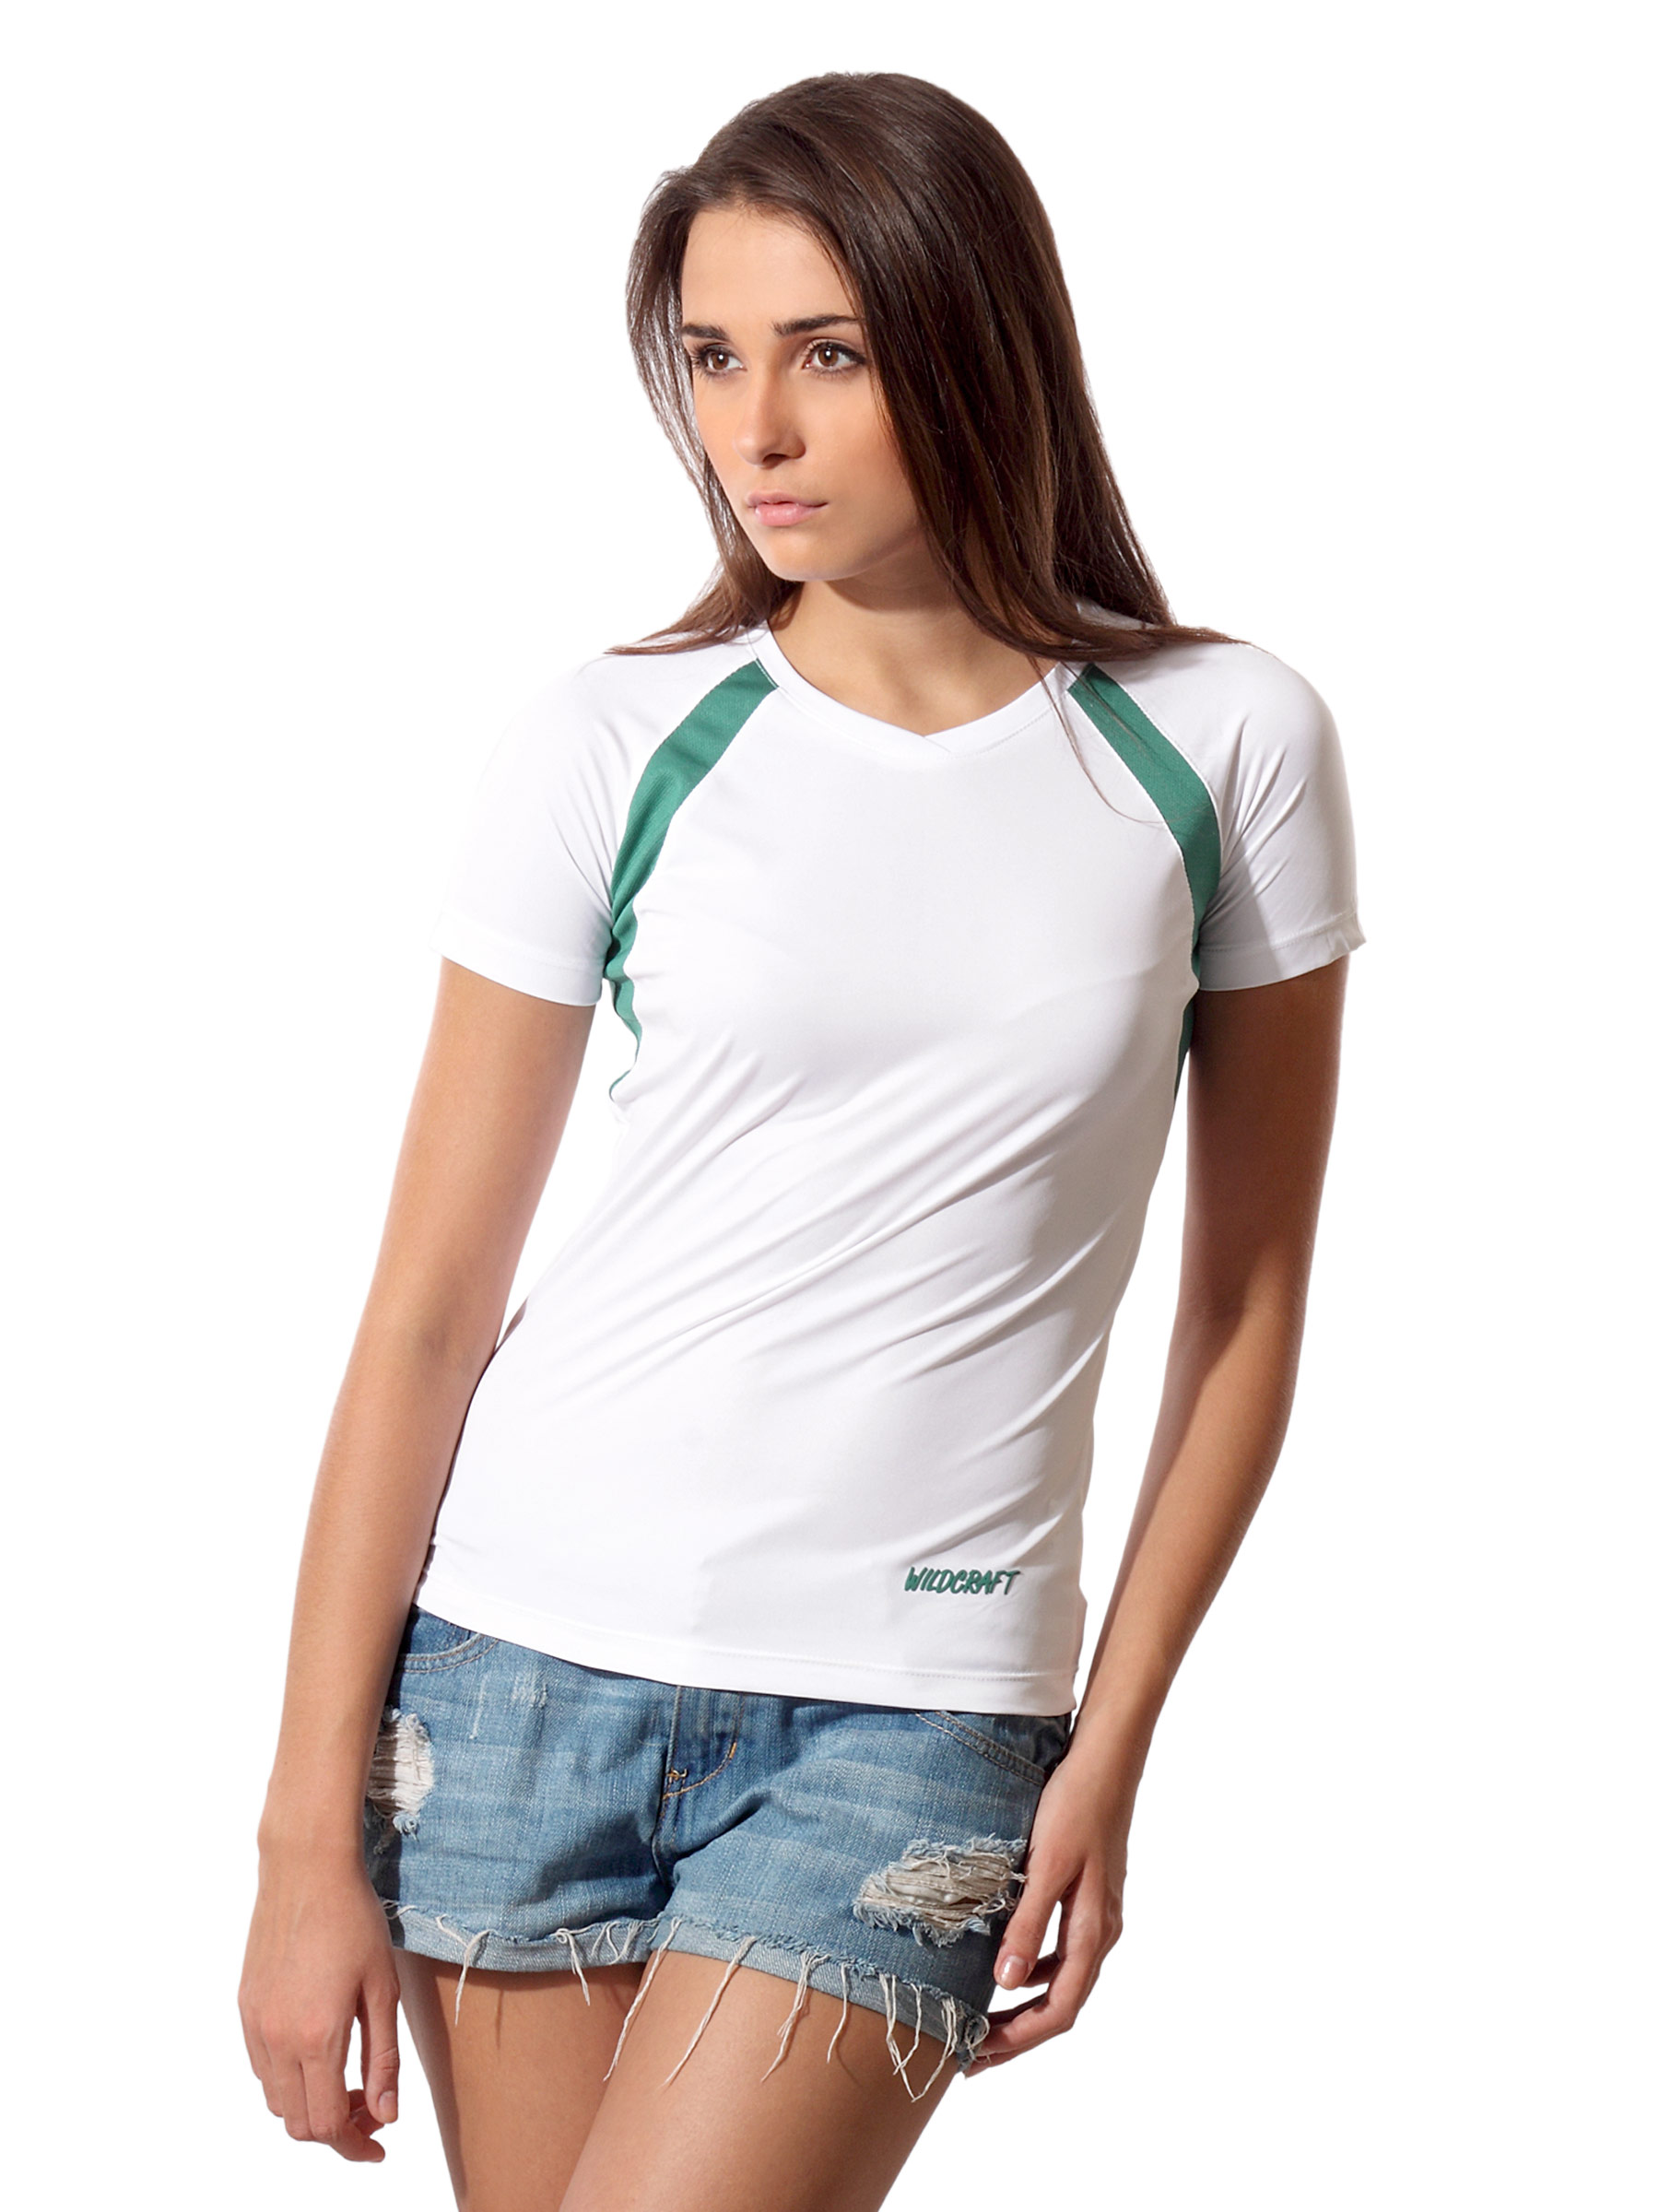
Wildcraft Women White T-shirt
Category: Apparel / Topwear / Tshirts
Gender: Women
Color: White
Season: Summer 2012
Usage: Casual